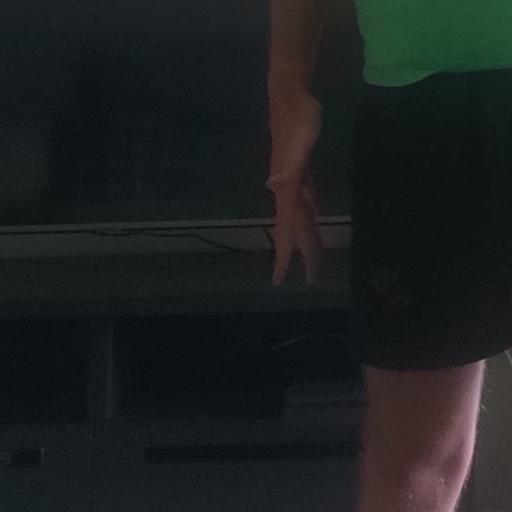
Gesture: no_gesture